Tony Randazzo (umpire)

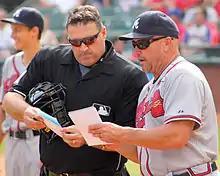
Randazzo (left) confers with Atlanta Braves manager Fredi González in 2014

Randazzo is married and has three children. Randazzo's father George is founder and chairman of the National Italian American Sports Hall of Fame. His brother Marc is a Florida restaurant owner and former World Boxing Council Continental Cruiserweight Champion. He is also the cousin of Wayne Randazzo, the television play-by-play announcer for the Los Angeles Angels.